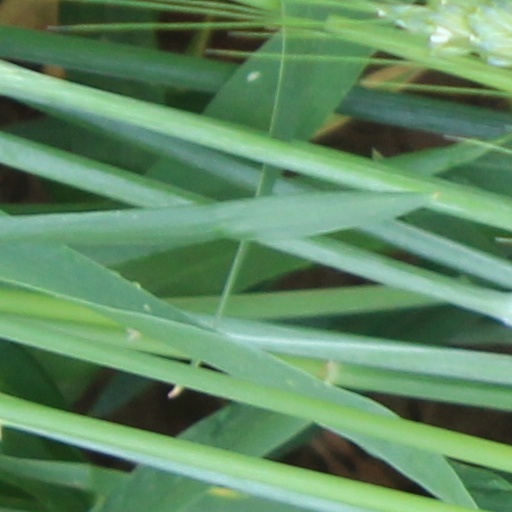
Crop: wheat